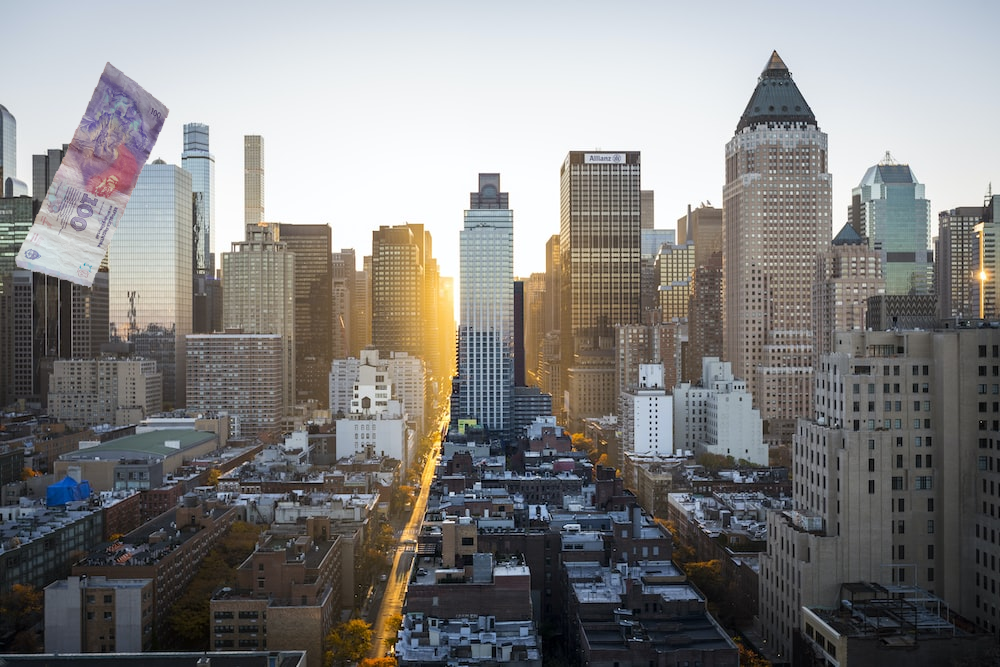
Denominación: 100